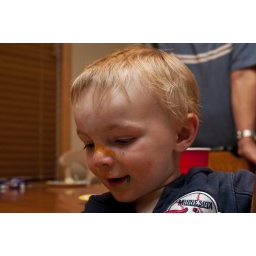
More cake outside the boy than in